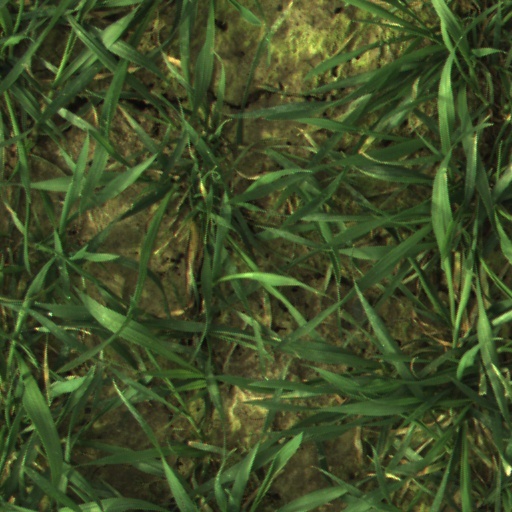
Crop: wheat